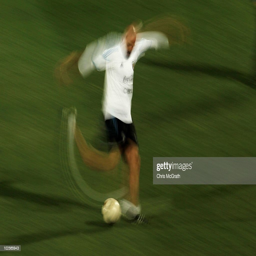
football player of national football team takes a shot at goal during a team training session .